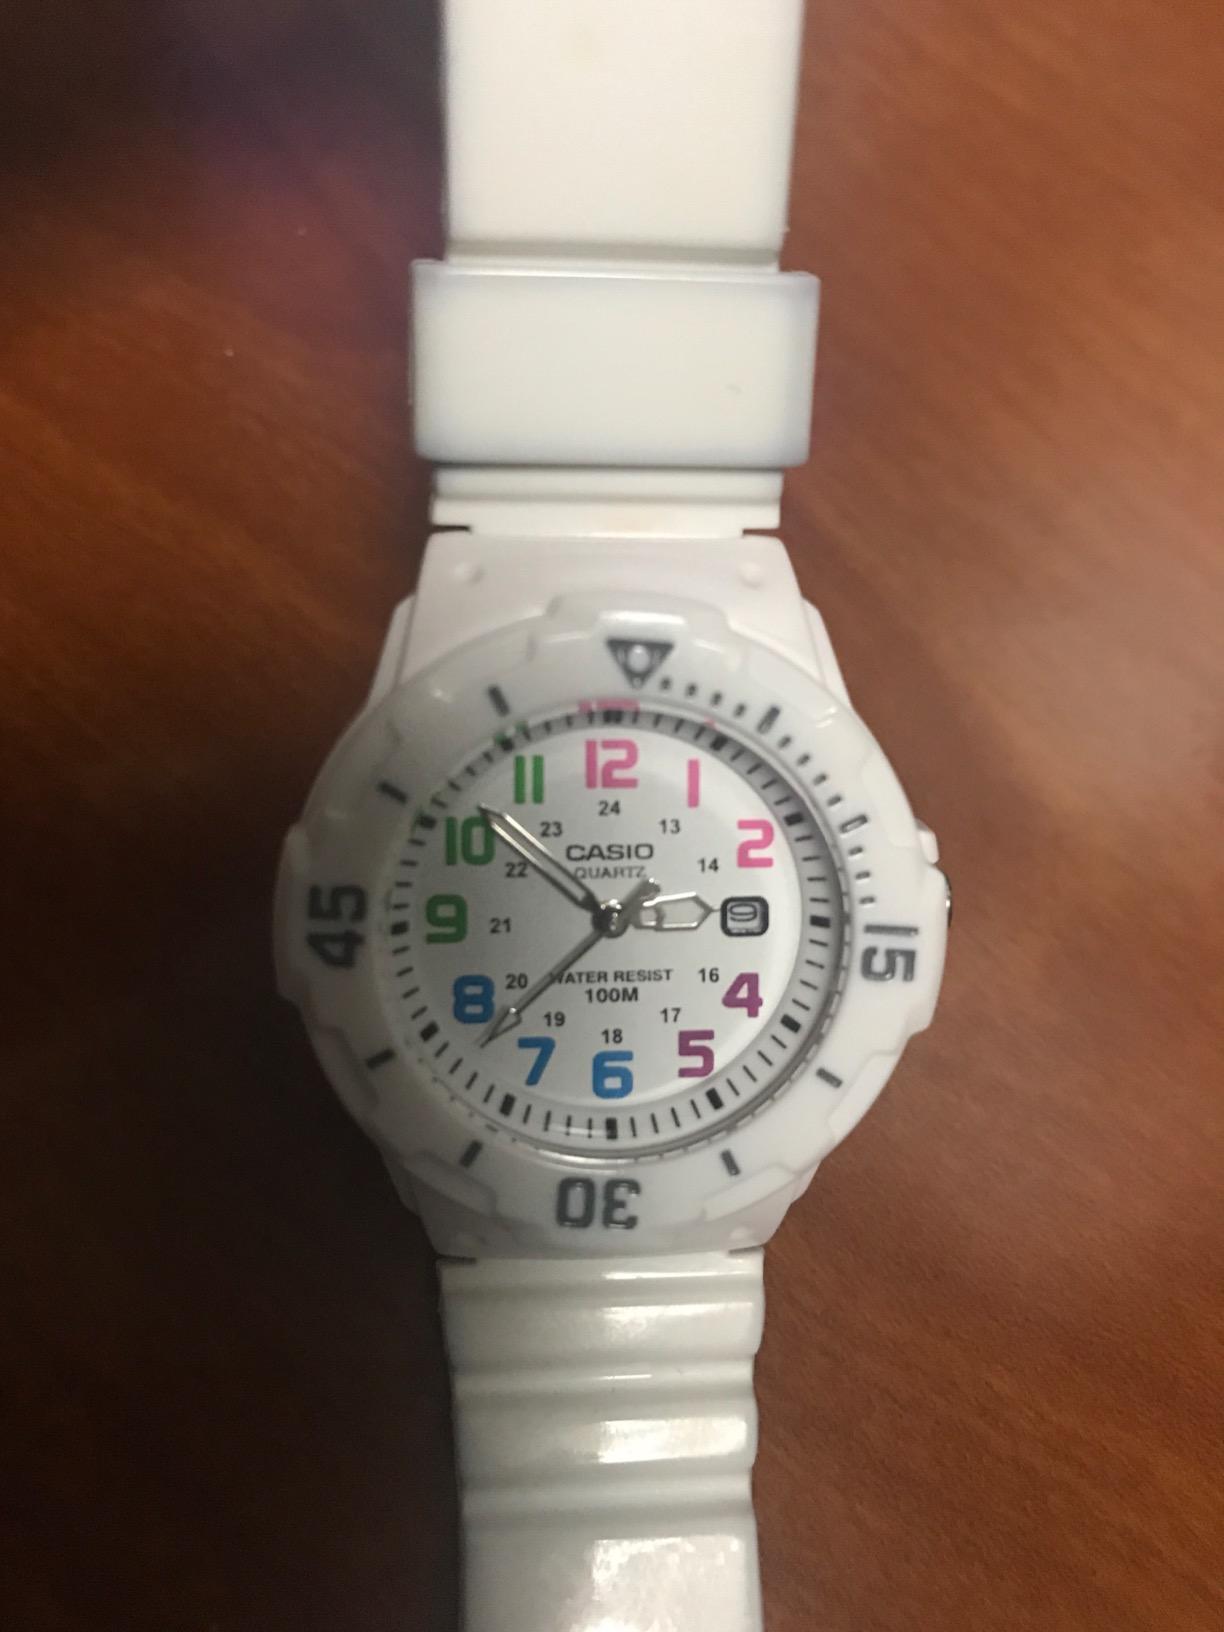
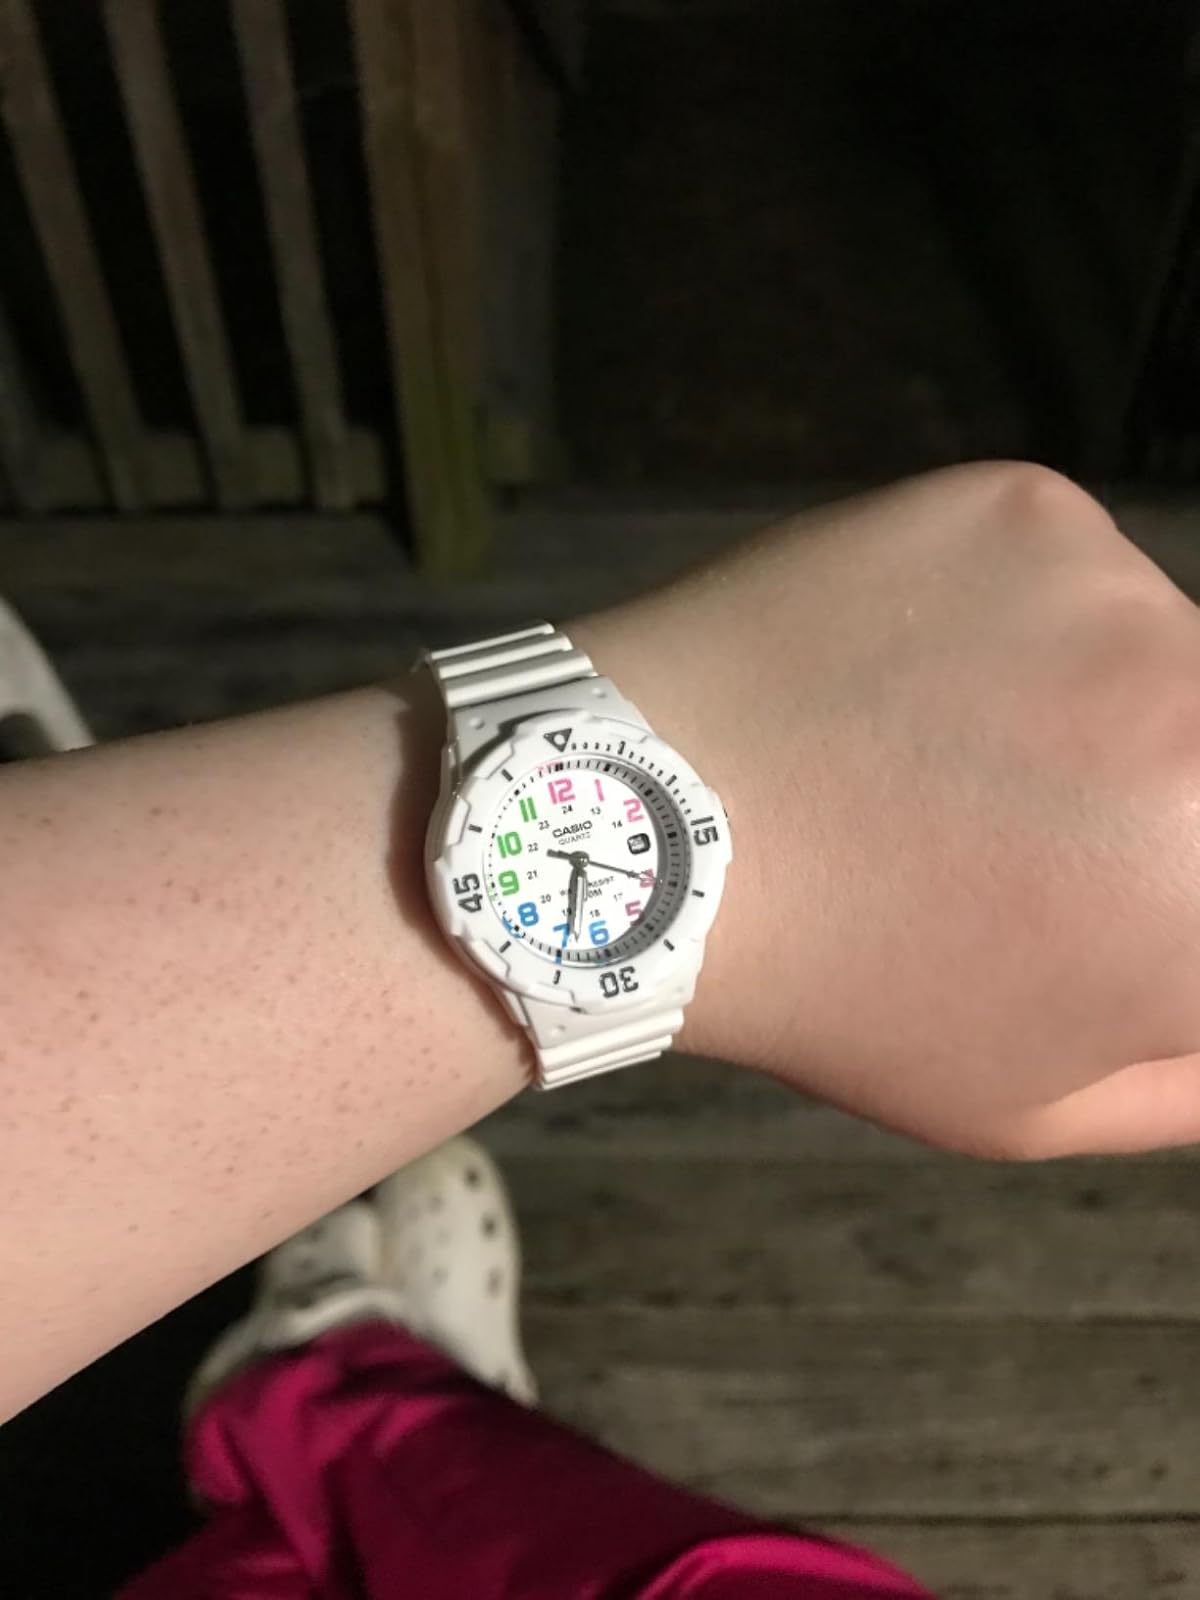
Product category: accessories_watch
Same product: yes